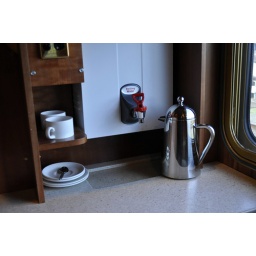
Tea and coffee bar in private cabin on Indian Pacific train in Sydney.